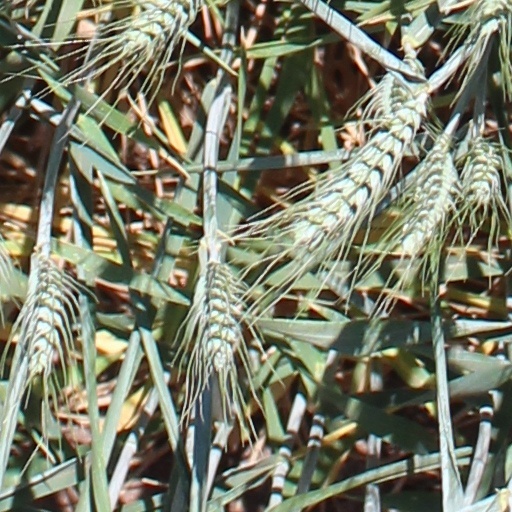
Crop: wheat